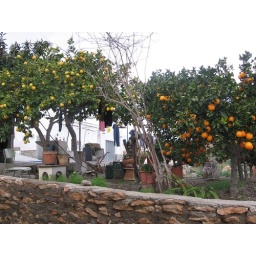
Oranges and Lemons. The lemon tree had someones laundry drying in it. A naturally lemoney fresh scent I guess!